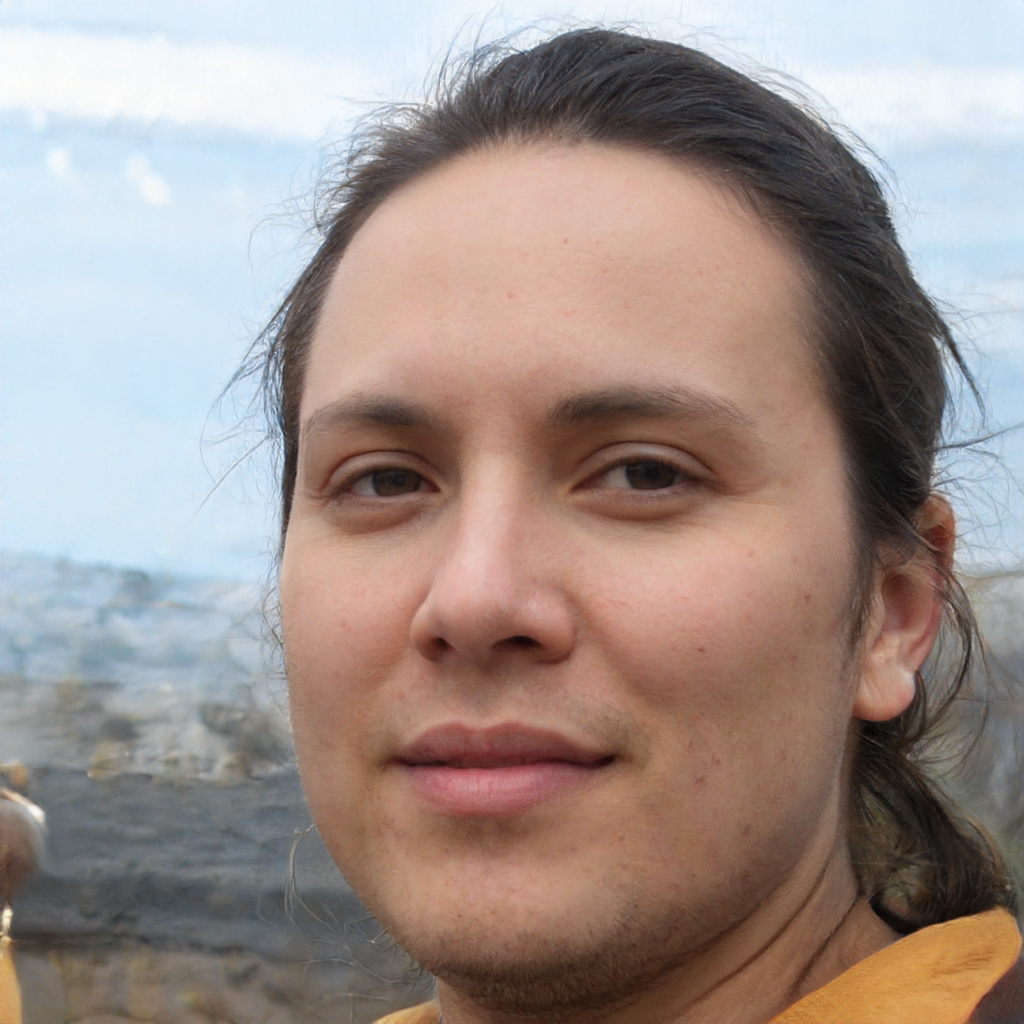
Portrait style: Real Portrait